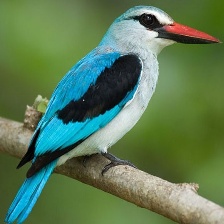
Species: WOODLAND KINGFISHER
Scientific name: HALCYON SENEGALENSIS